Scribblings

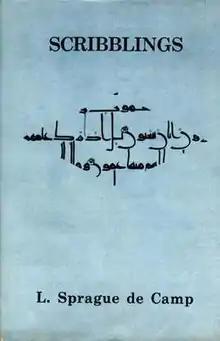
first edition of "Scribblings"

Scribblings is a 1972 collection of writings by American author L. Sprague de Camp to celebrate his appearance as Guest of Honor at Boskone IX, a convention sponsored by the New England Science Fiction Association. The Association served as publisher.